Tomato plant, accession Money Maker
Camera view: bottom (45 deg); turntable rotation: 0 degrees
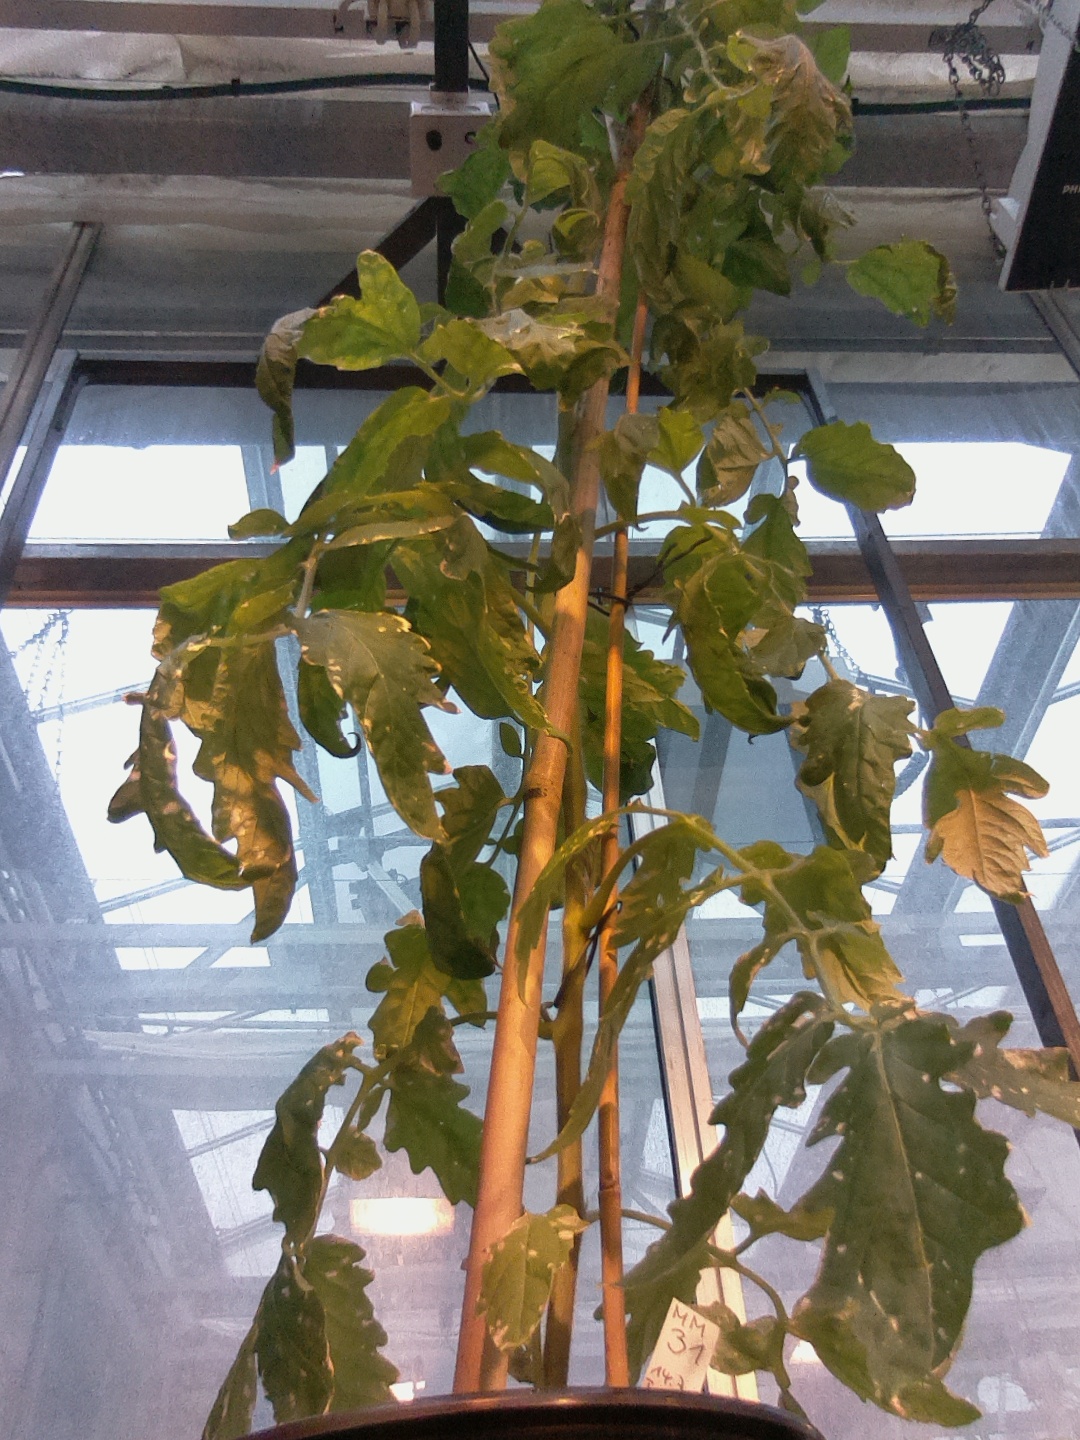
BBCH growth stage 75: 50%-60% of final fruit size